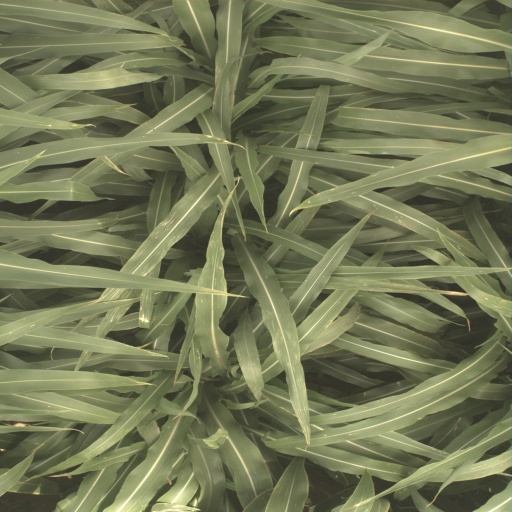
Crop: sorghum